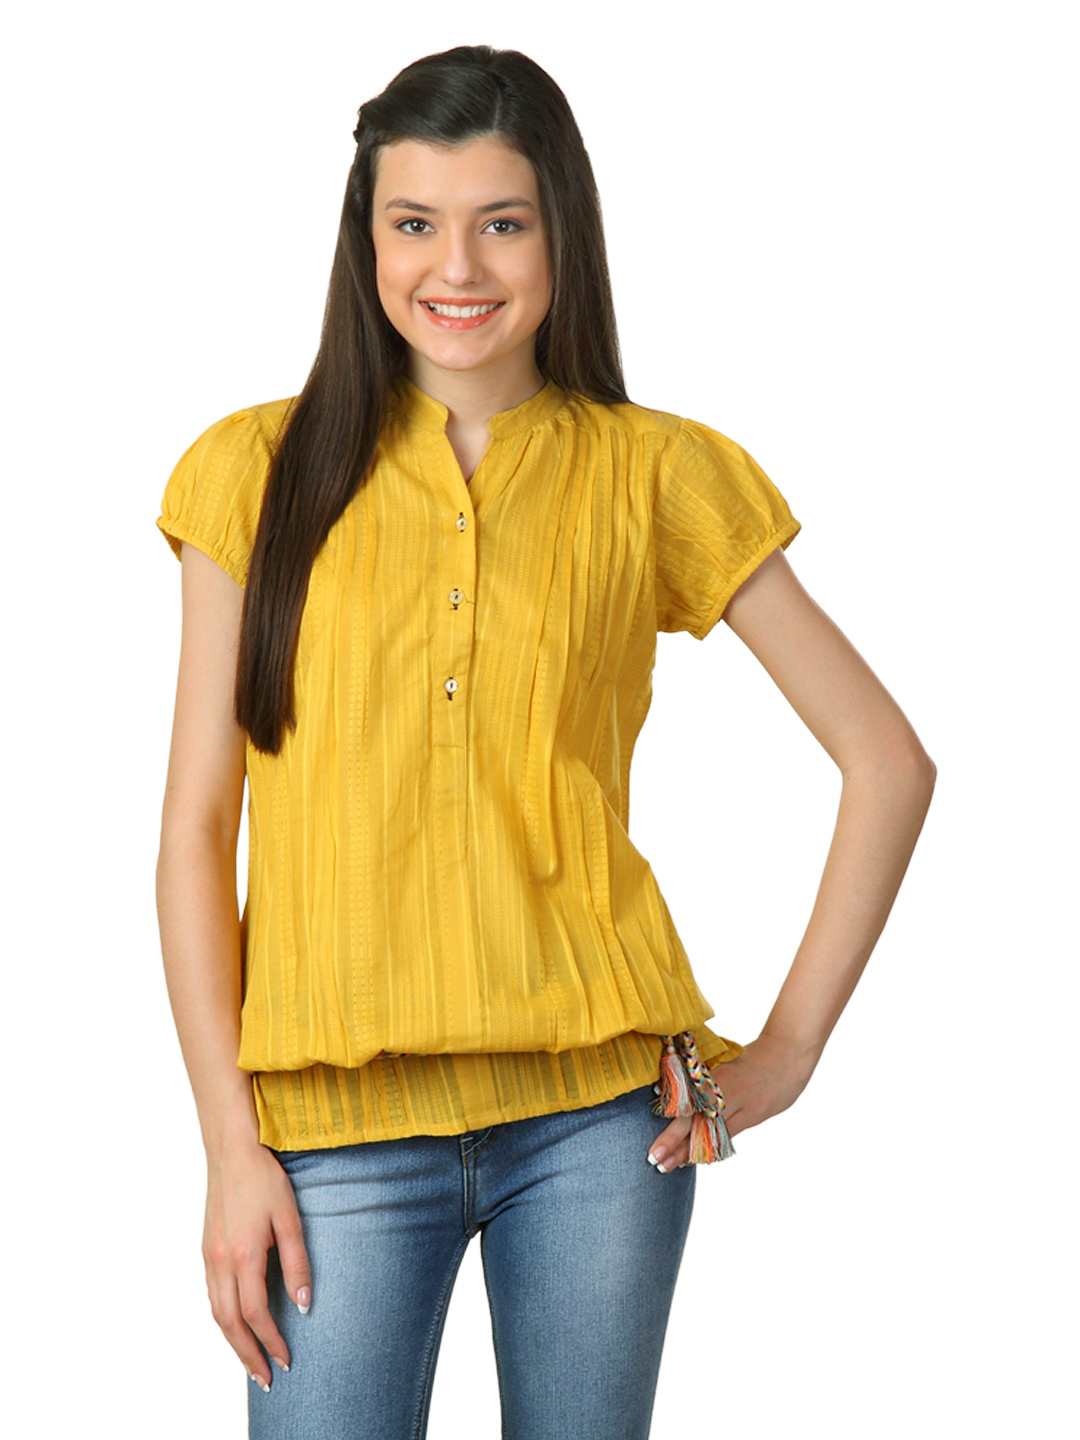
Sepia Women Mustard Top
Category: Apparel / Topwear / Tops
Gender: Women
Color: Mustard
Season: Summer 2012
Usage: Casual